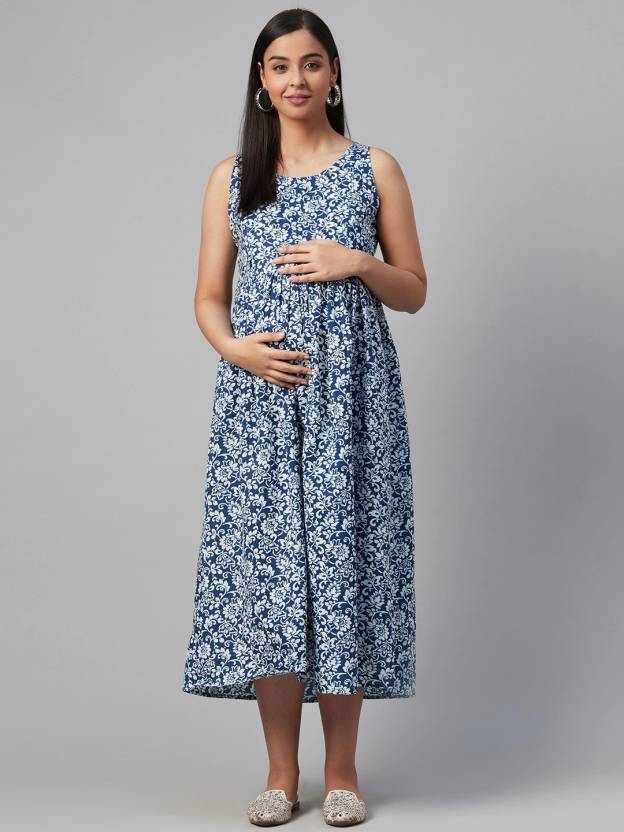
Product: Women Maxi Blue Dress
Price: ₹389
Colors: Blue
Pattern: Floral Print
Other details: This beautiful Maternity cum Breastfeed dress is so soft and comfortable, A- line design and Long length make you look more elegant in pregnancy or post pregnancy. Its Cotton Rayon fabric makes this dress comfortable for an expecting Woman or a New Mother. It has specially designed Invisible zipped breastfeeding slit, that makes it super convenient for breastfeeding your little one anytime!. PLEASE NOTE: Bottom-wear not included with Kurti.